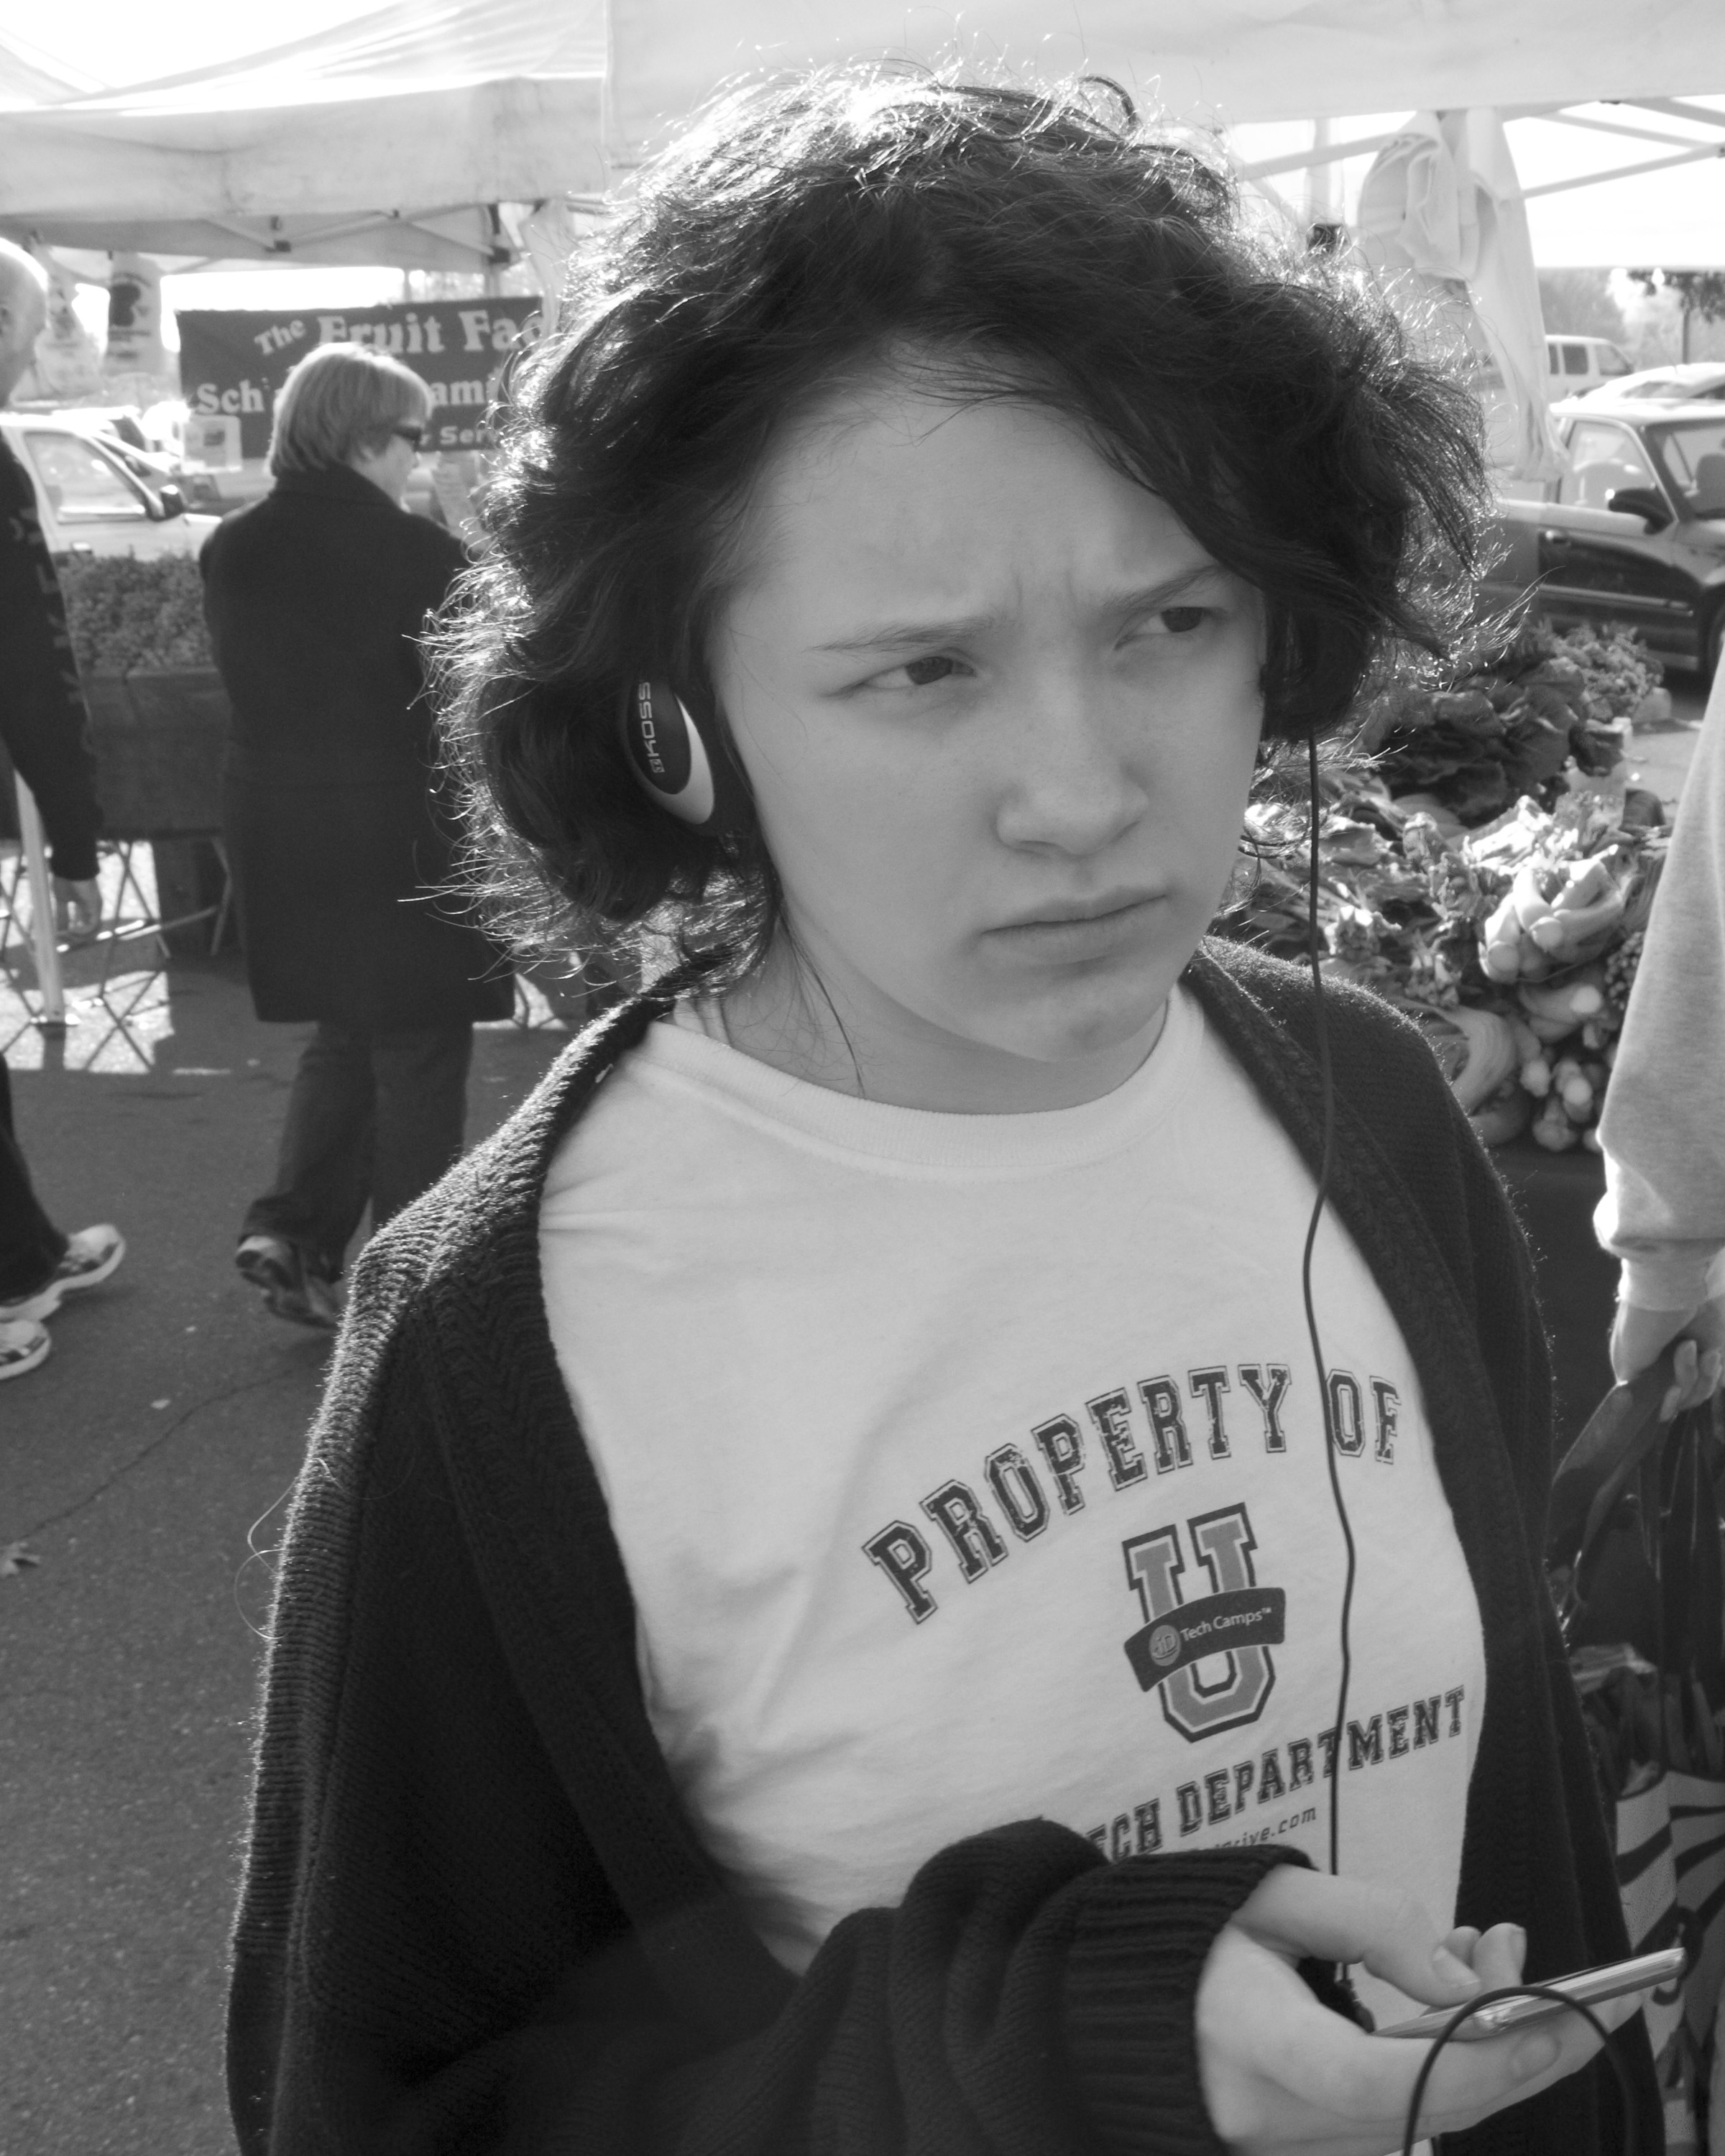
person, black and white, white, photography, portrait, autumn, black, monochrome, lady, smile, saturday, photograph, beauty, sacramento, monochrome photography